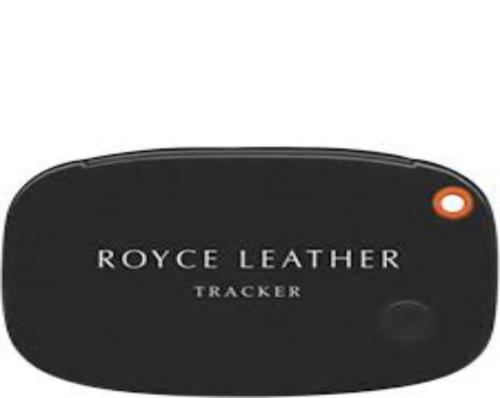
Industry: Clothes